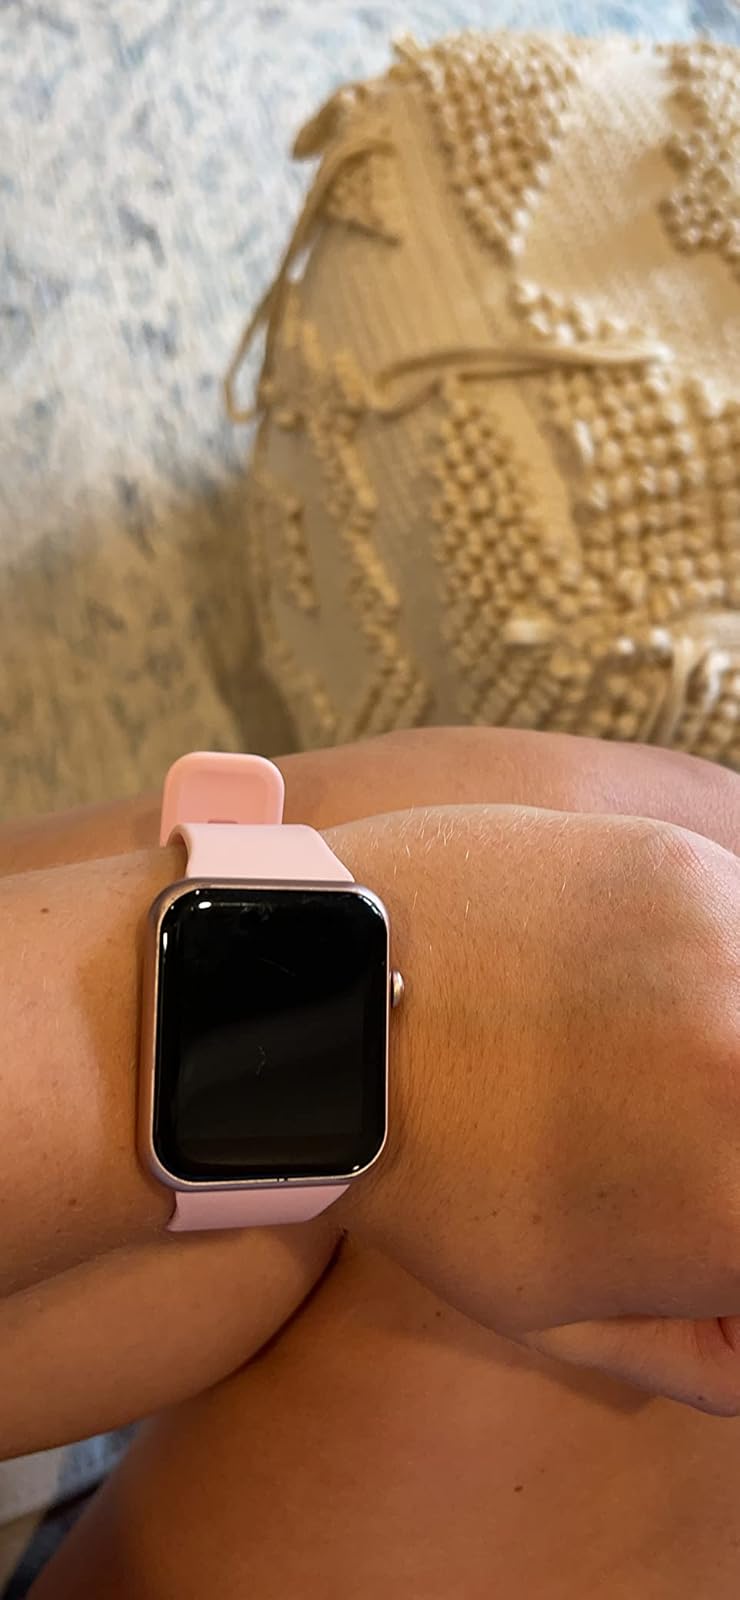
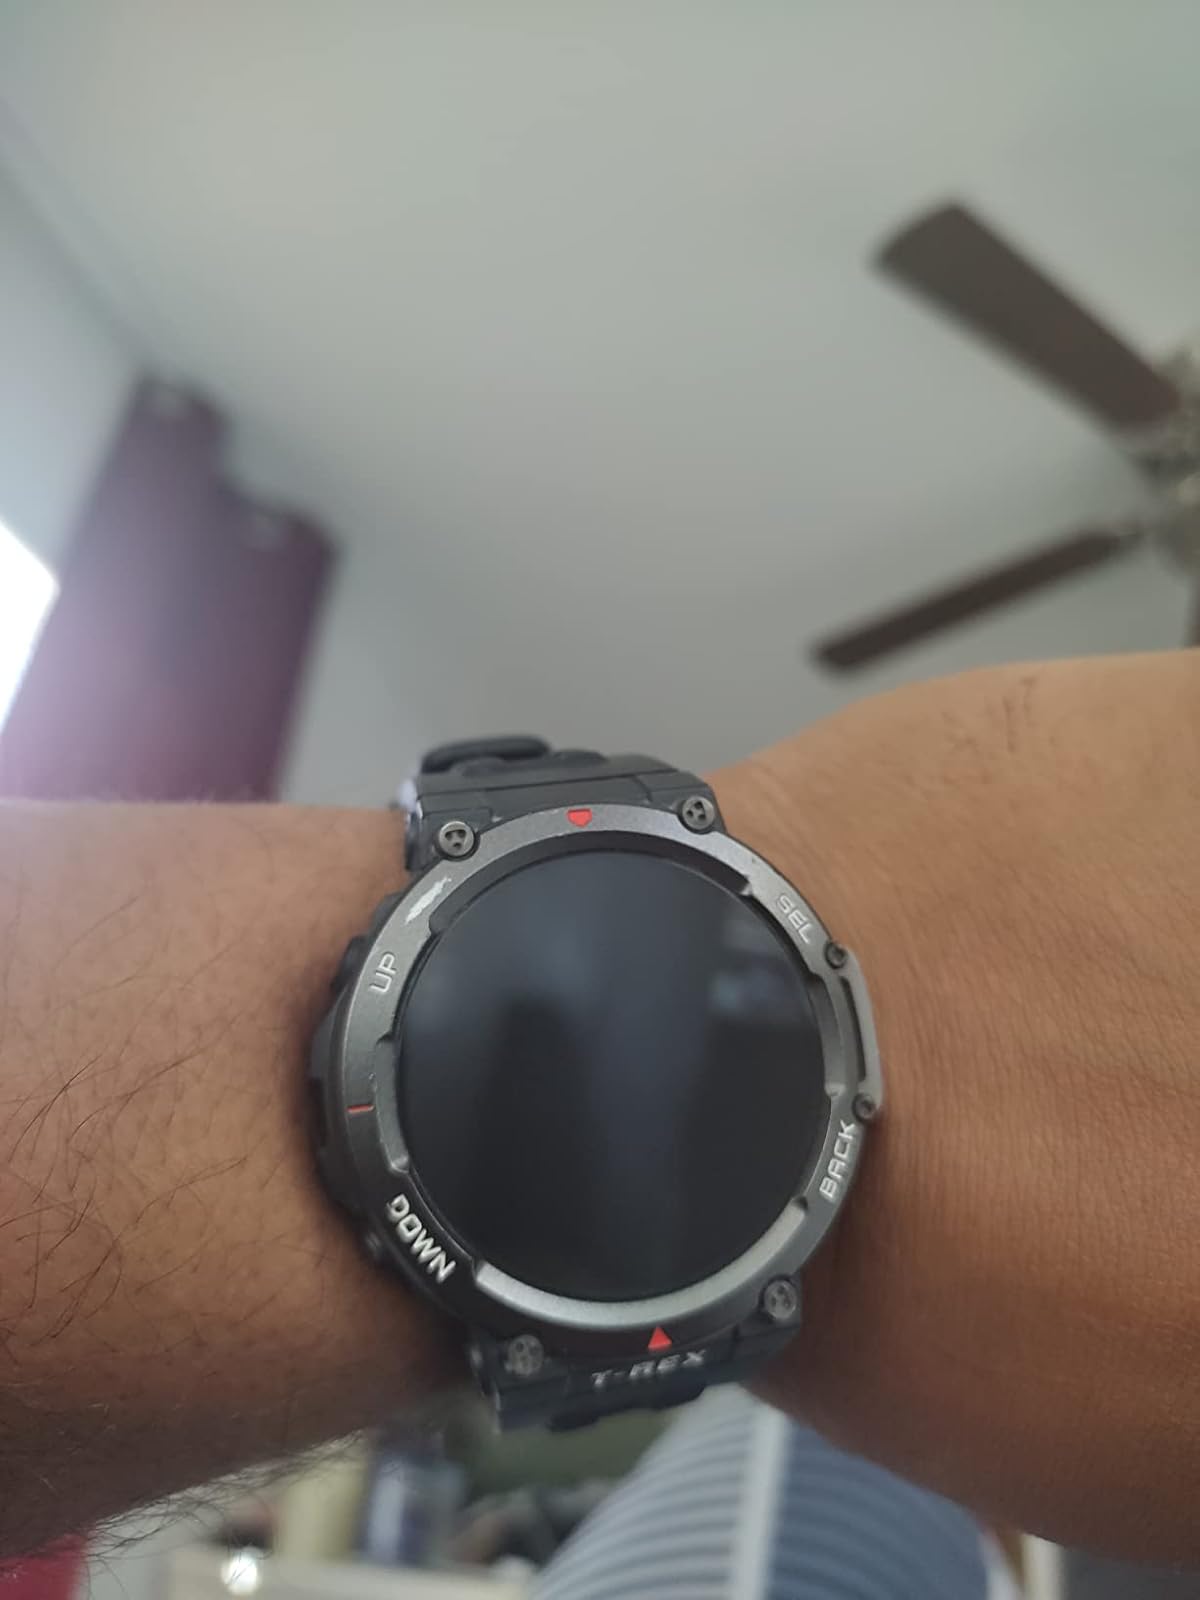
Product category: smartwatch
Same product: no